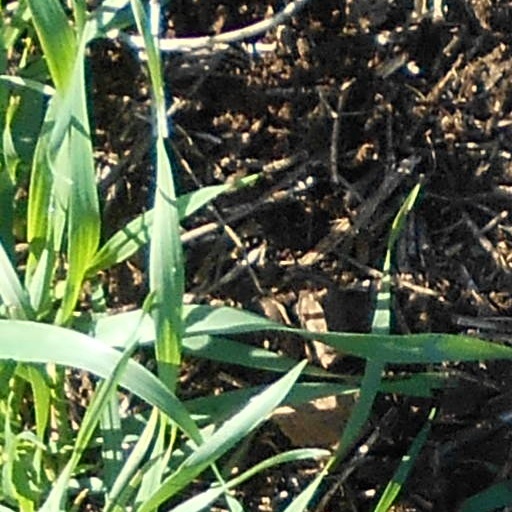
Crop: wheat